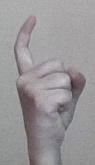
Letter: ra